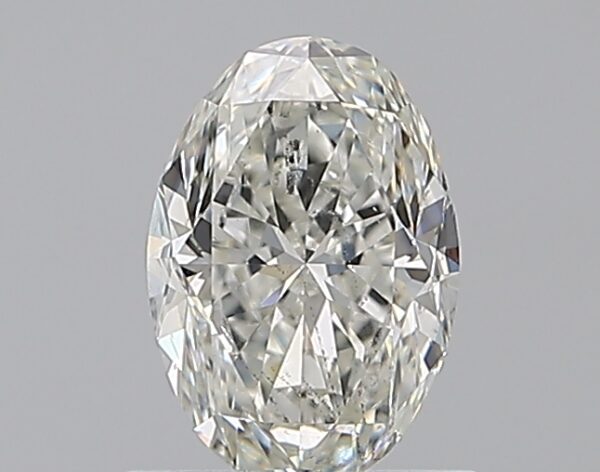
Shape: oval
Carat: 1
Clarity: SI2
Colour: I
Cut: GD
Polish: EX
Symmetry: VG
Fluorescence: N
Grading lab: GIA
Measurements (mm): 7.59 x 5.25 x 3.58